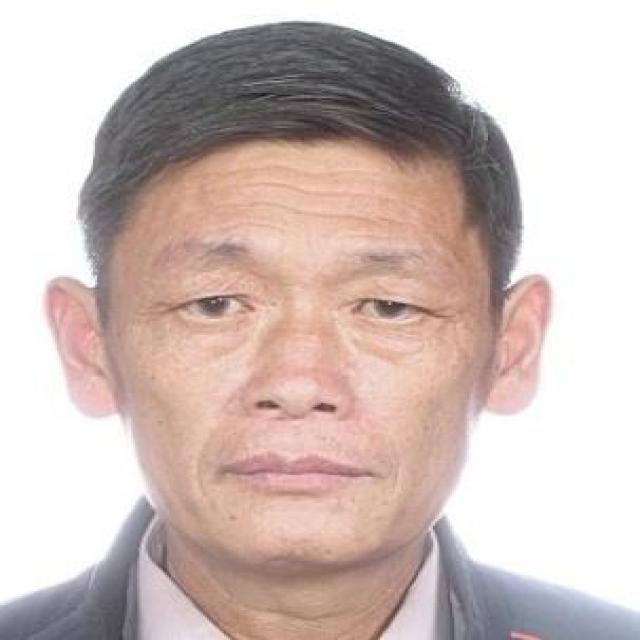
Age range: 45-64